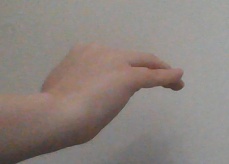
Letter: haa